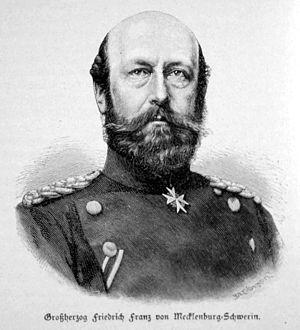
Le grand-duc Frédéric-François de Mecklembourg-Schwerin - Vainqueur à la bataille de Loigny, Eure-et-Loir (France).
La bataille de Loigny, ou bataille de Loigny-Lumeau-Poupry, s’est déroulée au nord d’Orléans, avec des combats sur le territoire des communes de Terminiers, Loigny, Lumeau et Poupry, à 15 km de Patay, le 2 décembre 1870, à la fin de la guerre franco-allemande de 1870. Cet affrontement, qui opposa trois corps de l’armée de la Loire à l’armée du grand-duc de Mecklembourg, annonce la fin de la campagne de la Loire et la défaite finale de la France.